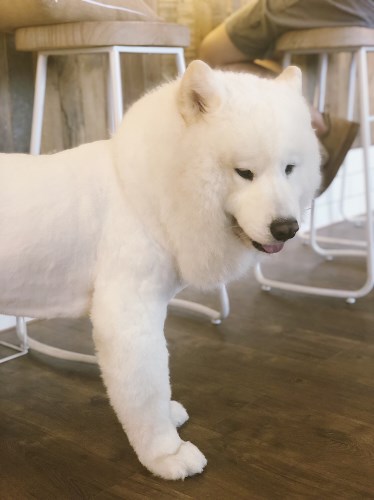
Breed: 2192-n000088-Samoyed